Sultan Sulaiman Mosque

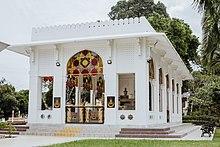
The Royal Mauseleum at Masjid Diraja Sultan Suleiman.

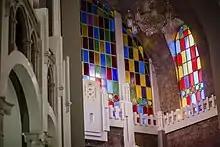
The colourful interior of Masjid Diraja Sultan Suleiman.

Seranas Group bus route 702 and Smart Selangor (rapidKL) bus route KLG3a and KLG3b from KTM Klang via Jalan Kota Raja Federal Route 190.